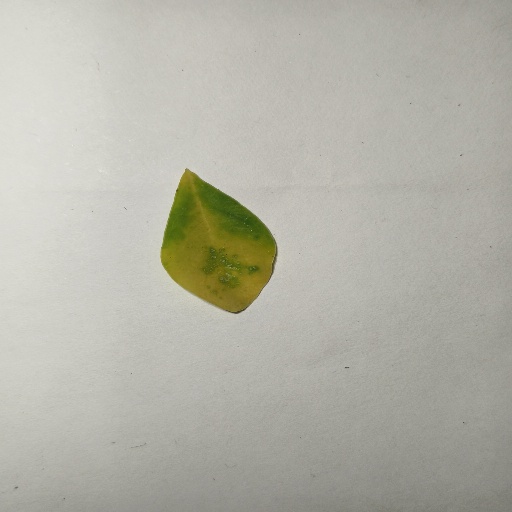
Species: Sojina
Leaf condition: Yellow Leaf